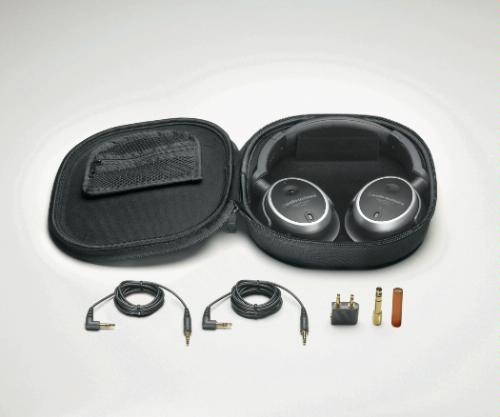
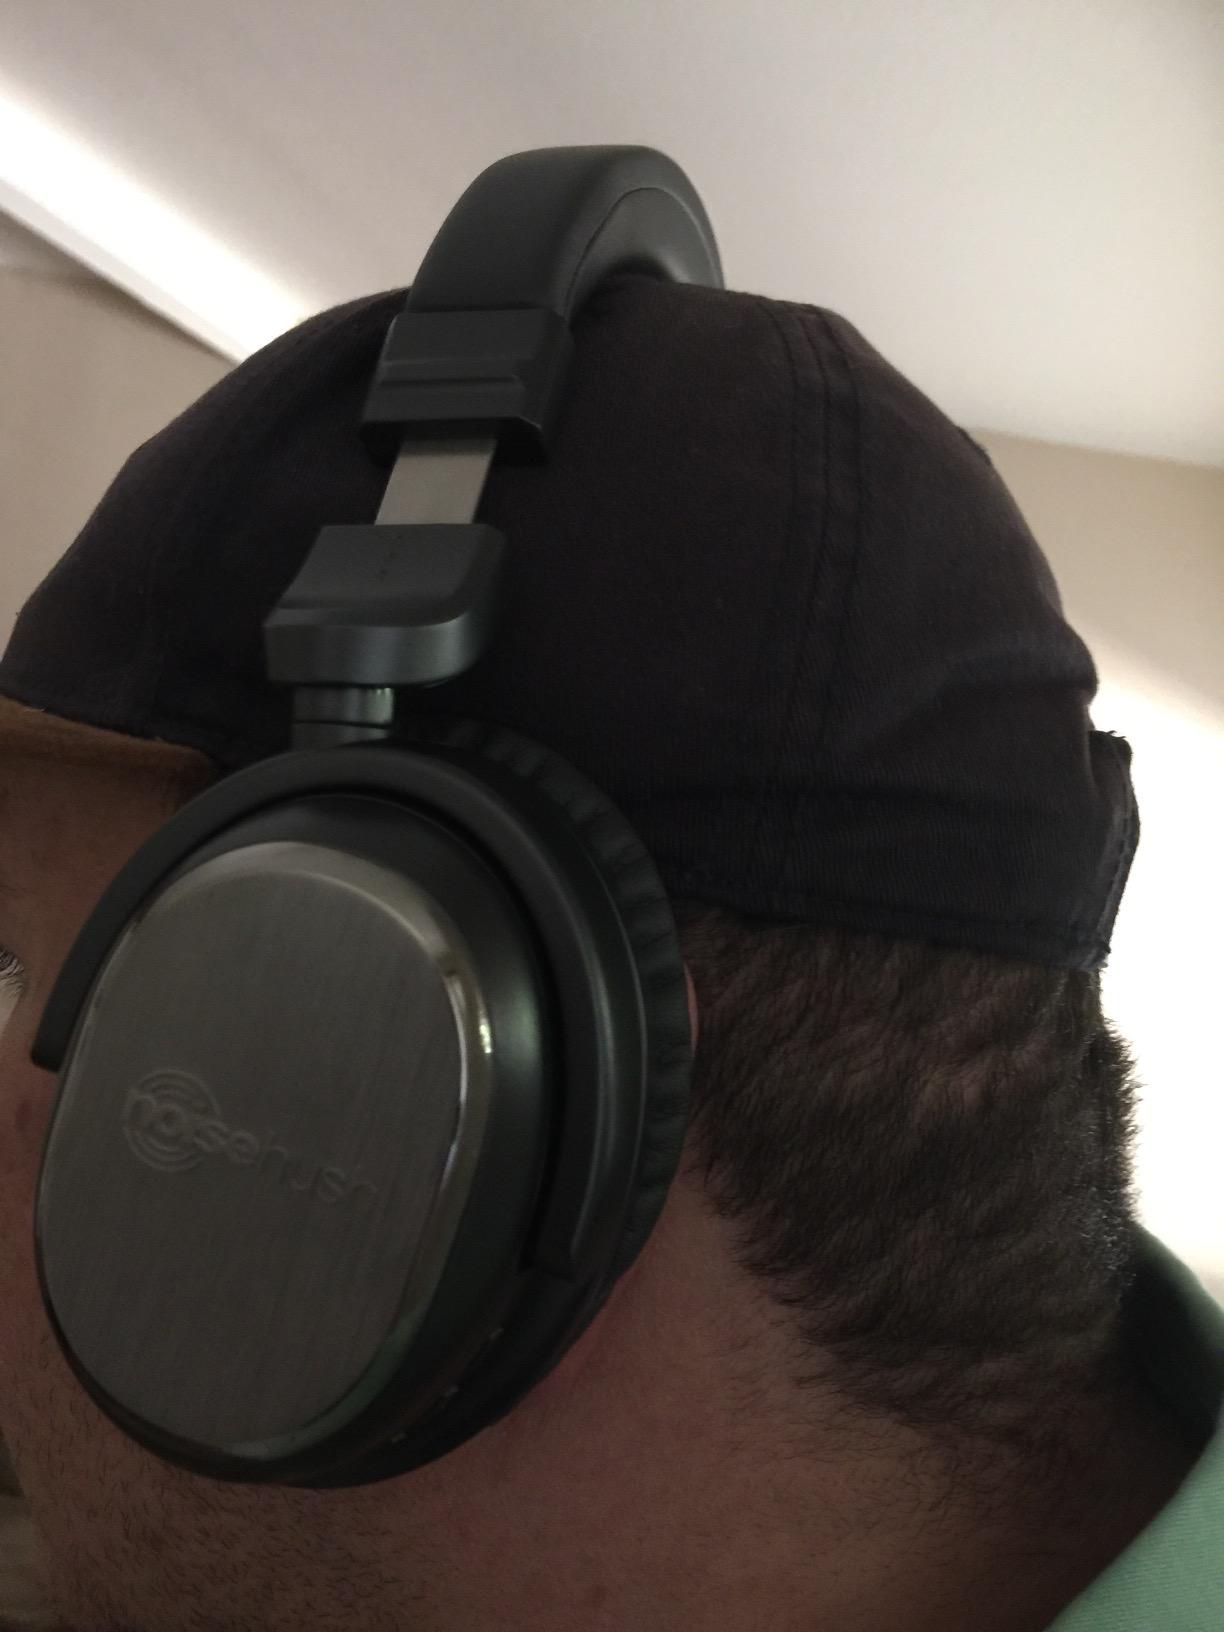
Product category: headphones
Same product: no